Capture of Cádiz

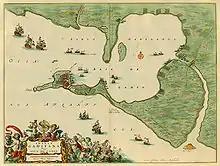
Map of the Bay of Cádiz, 17th century

On 13 June 1596 the fleet set sail from Plymouth. The fleet comprised 150 English and Dutch ships, 17 of which belonged to the Royal Navy, divided into four squadrons with 6,360 private soldiers, 1,000 English volunteers, and 6,772 sailors.